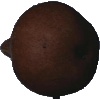
Label: pear_kaiser